Taylor Demonbreun

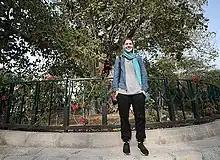
Taylor Demonbreun in 2018

Taylor Demonbreun (born October 21, 1994) is an American world traveler who holds the Guinness World Record for the fastest time to visit every sovereign country in the world. Demonbreun set this record on December 7, 2018, after traveling for one year and 189 days, having started on June 1, 2017. The record was previously held by Cassandra De Pecol. She was 24 years old when she achieved the record. She previously held the record as the youngest person to travel to all the world's countries.